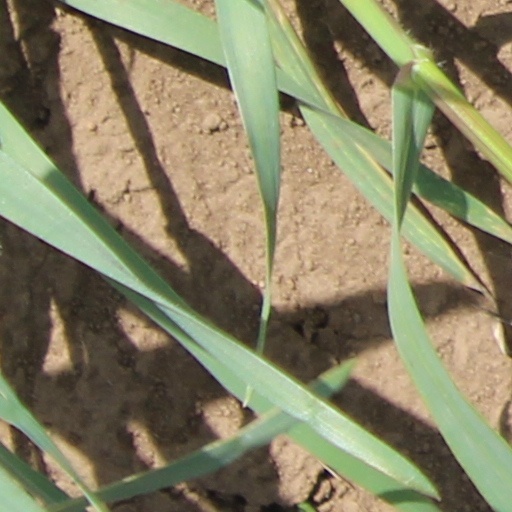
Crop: wheat